Cosmetic dentistry

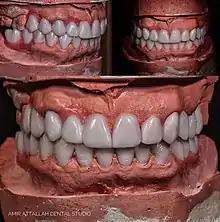
Anatomic wax mock-up fabricated to guide the dentist before tooth preparation

Veneers are ultra-thin, custom-made porcelain laminates that are bonded directly to the teeth. They are an option for closing gaps, enhance the shape, or change the color of teeth that do not respond well to whitening procedures. In the majority of the cases, some level of tooth reduction is necessary for optimal results. To achieve a pleasing smile, dentists fabricate diagnostic mock-ups, which act as a tooth preparation guide before the fabrication of veneers, it allows the dentist to visualize the changes needed to be done on the patient's teeth with respect to size, shape and proportion, its relation with gingival-contour, lip contour and smile line. Mock ups can be a great aid in fabricating pre-evaluation temporaries, which can give a preliminary evaluation to the esthetics, phonetics and teeth occlusion, in addition, it gives an opportunity to the clinicians to check if they need to do any corrections.